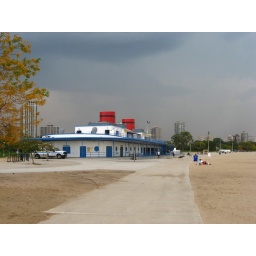
storm brewing over cruise ship building